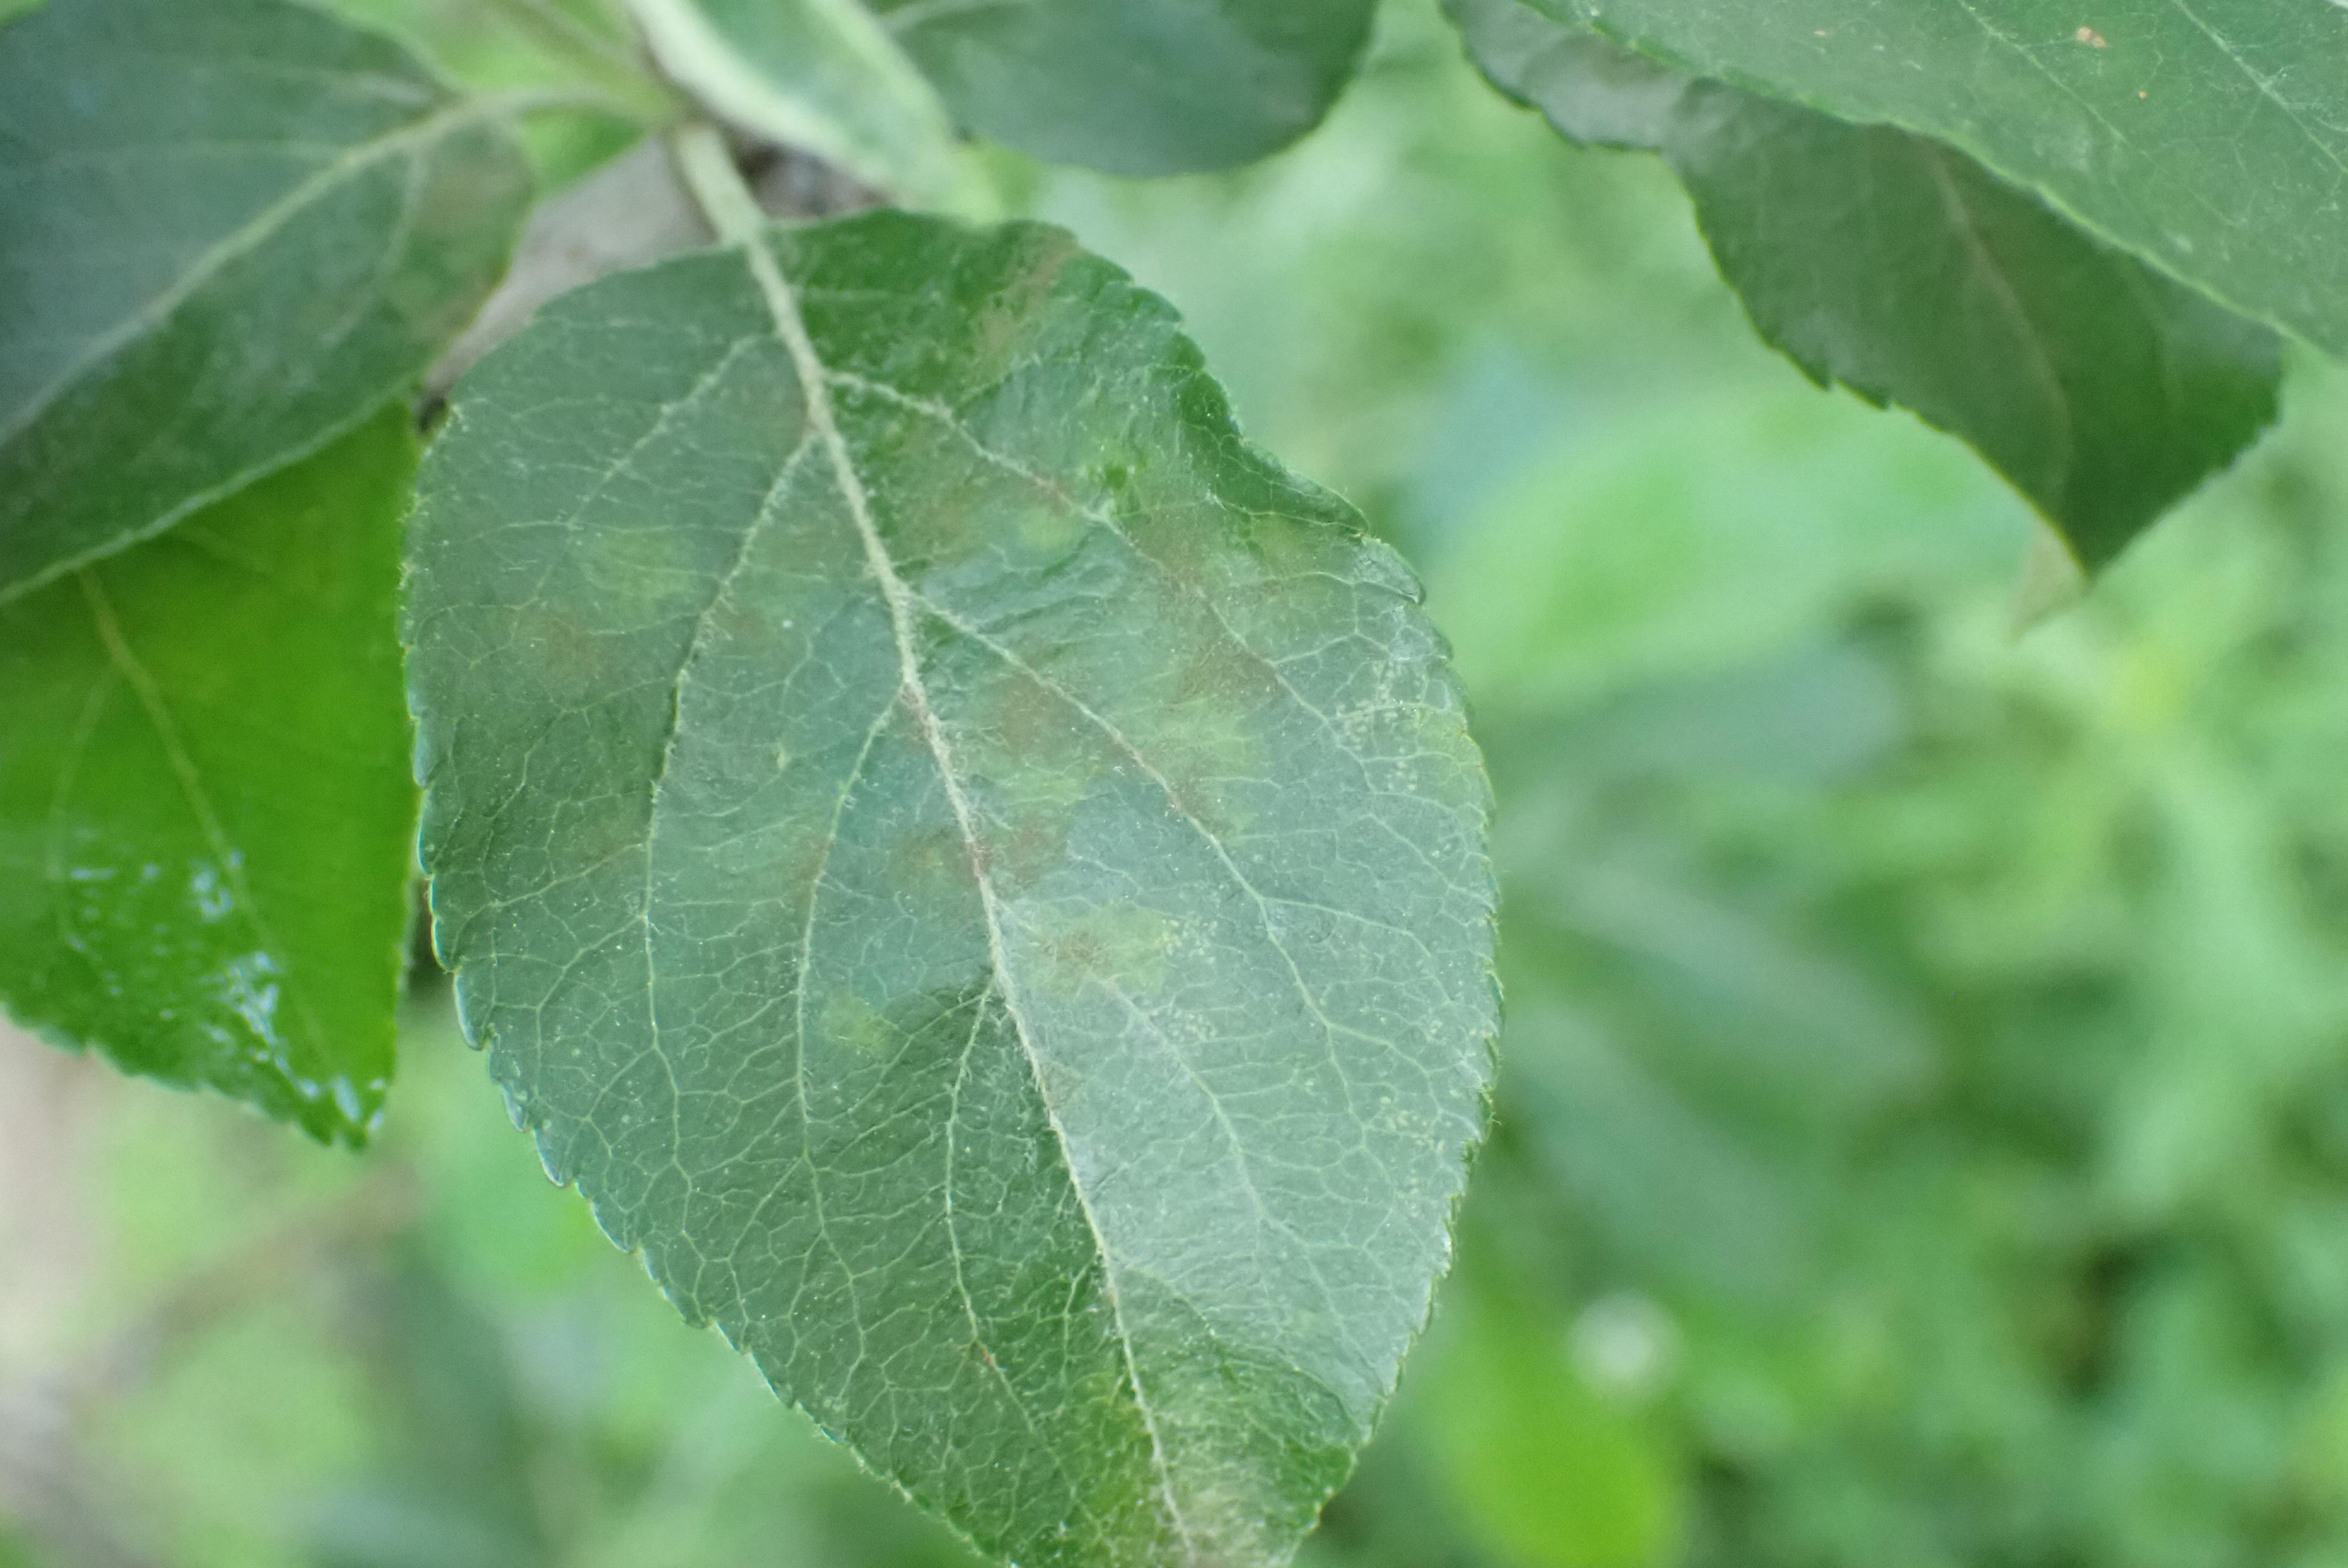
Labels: scab